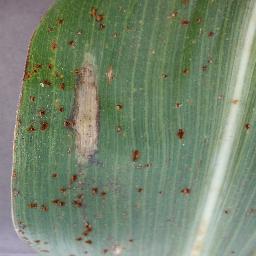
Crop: corn
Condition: (maize)_northern_blight